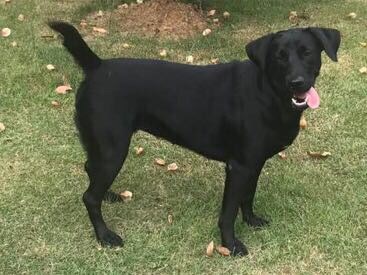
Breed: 3580-n000122-Labrador_retriever